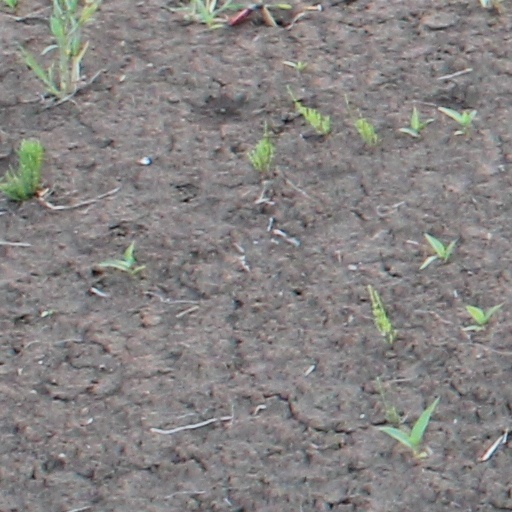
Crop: wheat